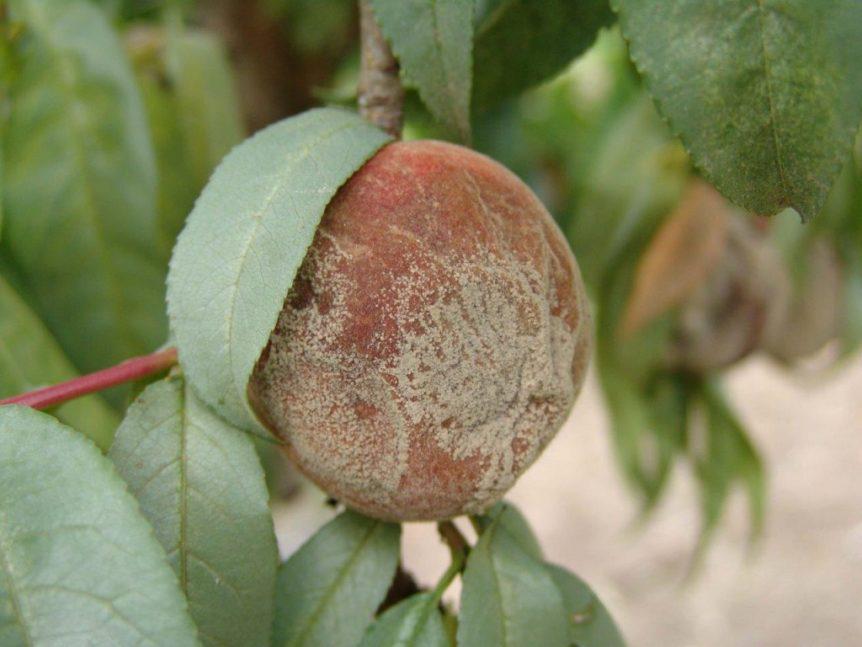
Plant: Peach
Disease: peach brown rot